Langnau im Emmental

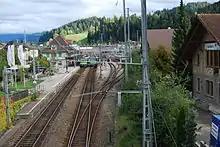
Langnau railroad station

The economy of Langnau is broad-based, including manufacturing, trade, tourism, and agriculture, particularly dairy farming. The commercial sector is characterized by agriculture and forestry, wood-processing companies, a factory for fresh, processed and fondue cheese production, a meat processing center with a modern slaughterhouse, as well as small and medium-sized industrial enterprises.